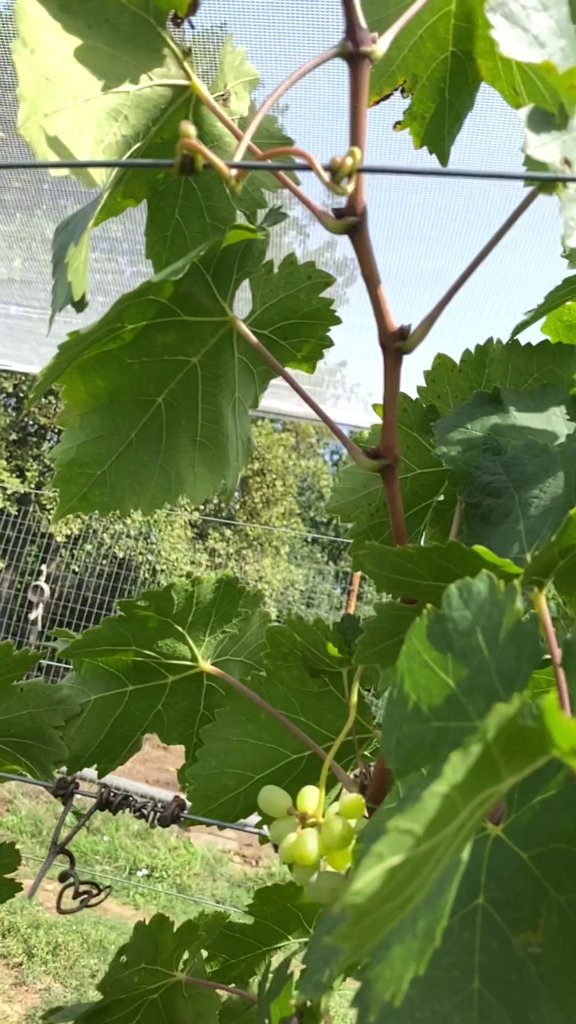
Berries visible: 10
Grape clusters: 1